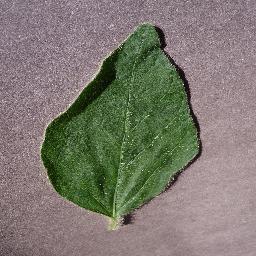
Label: Soybean___healthy